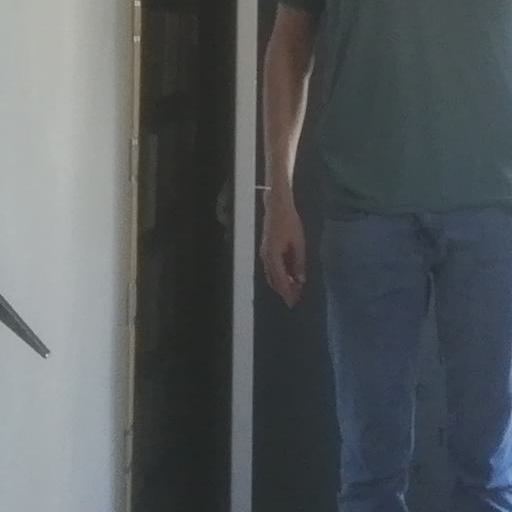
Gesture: no_gesture